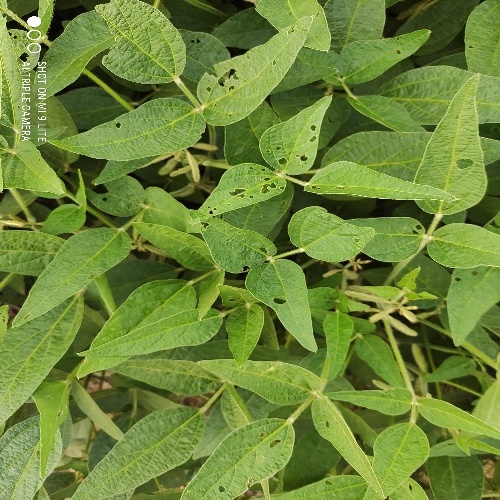
Label: Caterpillar